Accra Mall

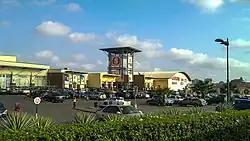
View of Accra Mall in 2013

Accra Mall is a shopping mall in Accra, Ghana. It is located near the Tetteh Quarshie Interchange, adjacent to the Tema Motorway. Commissioned on 4 July 2008, It is the first fully enclosed mall to be built in the country.